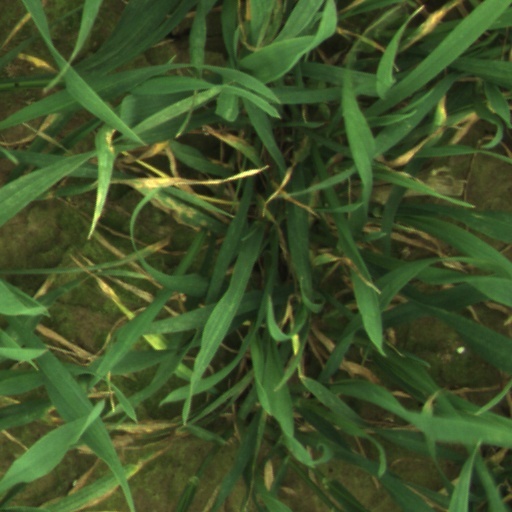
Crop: wheat